Question: Please indicate a possible affordance area of the banana that can be used for eating
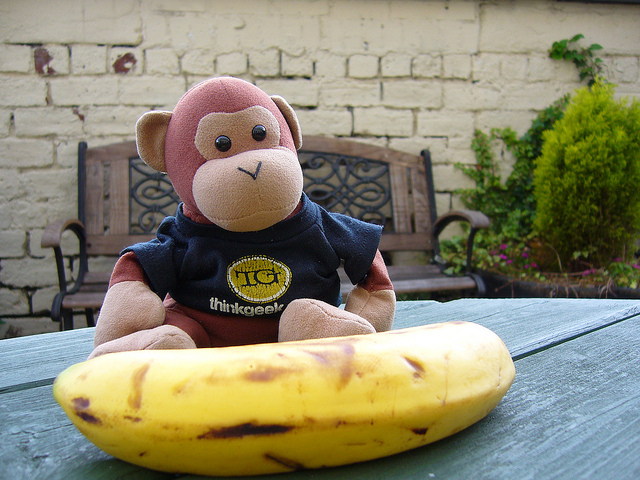
Answer: [64.5, 315.5, 510.5, 476.5]